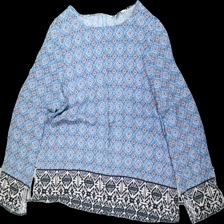
View: front
Type: Blouse
Category: Ladies
Brand: Kappahl
Colors: Blue, Pink, White, Multicolor
Material: 100% viscose
Pattern: Geometric print
Cut: Regular
Size: M
Season: All
Damage location: bottom left
Damage 2 location: top left
Damage 3 location: top center
Price range: 50-100
Recommended usage: Reuse
Description: blus med ett fyrkantigt geometriskt mönster